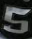
Number: 5